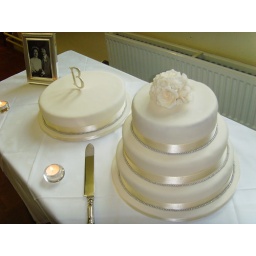
Ivory stacked wedding cake with ivory petal paste roses. Ivory ribbons and silver ball detail around the base of the cakes.